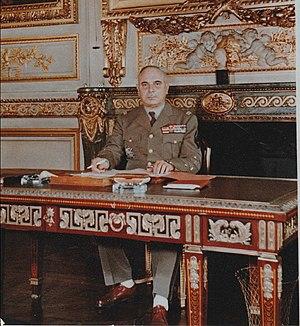
Clément Blanc, né le 1ᵉʳ octobre 1897 à Perpignan et mort le 27 décembre 1982 à Paris, est un général d'armée français, chef d'état-major de l'Armée de terre de 1949 à 1955.